Sydney Monorail

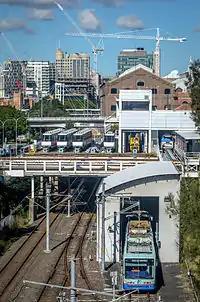
Traverser and maintenance & control facilities with the Inner West Light Rail passing underneath in July 2013

Delivered in 1987, six trains of seven carriages were built by Von Roll Holding to the Type III specification. Each seated 48 passengers, with the driver occupying the leading carriage. (They were designed to seat 56, using all seven carriages.) The first was displayed at the Trans Public Show in Geneva, Switzerland in May 1987.